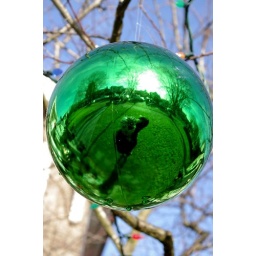
A green ball reflects the photographer in our neighbor's yard on a bright and sunny Vancouver New Year's Day.